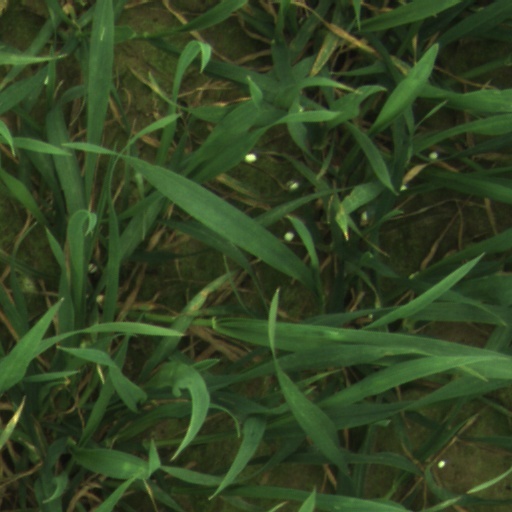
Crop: wheat